Alaskan husky

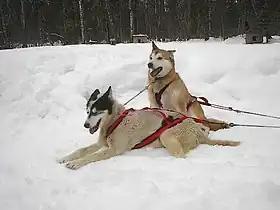

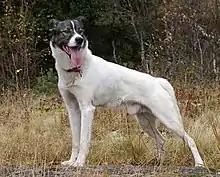

The Alaskan husky has selectively been bred specifically for its athletic performance. As such, its level of athletic ability, as well as anabolic efficiency are far greater than the average domesticated dog, especially in endurance feats. Distance-specialist Alaskan huskies out-speed most animals and all other types of sled dogs when running distances of 50 miles or greater, even while pulling moderately sized loads. Studies on the metabolic capabilities in working Alaskan husky sled dogs reveal that their system transitions to utilization of low-glucose energy sources (from high-glycogen carbohydrates) early on during long periods of travel, and their reliance on these low-glucose fuels (such as those higher in fats and proteins) continue and even extend to become more pronounced after working for longer periods. A good appetite is a highly desirable trait, and is emphasized in breeding choices.